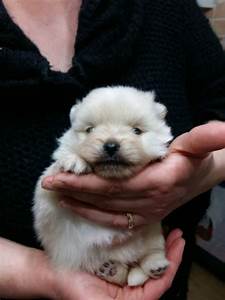
Label: cane